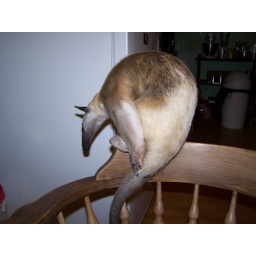
she was all over the table and chairs too